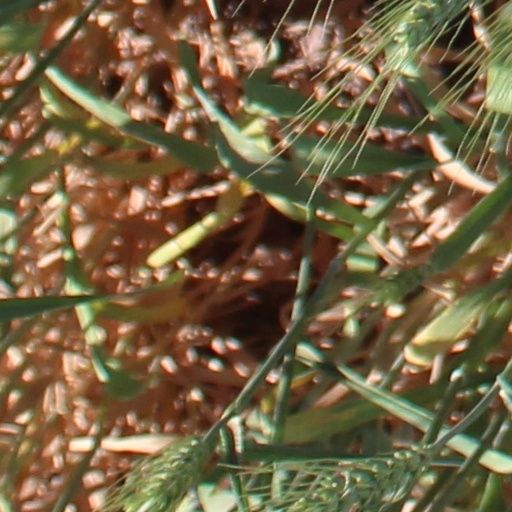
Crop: wheat